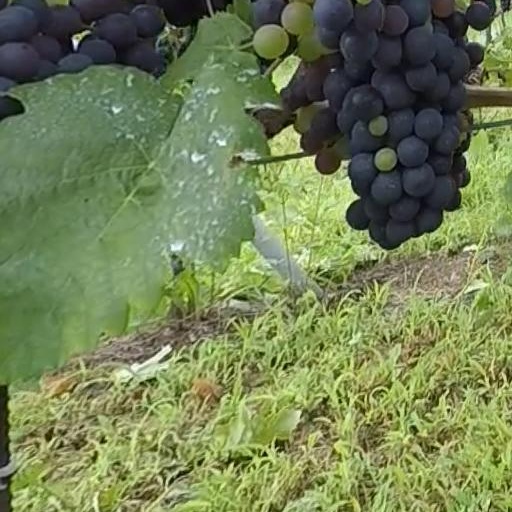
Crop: grape